St Peter's Church, Little Budworth

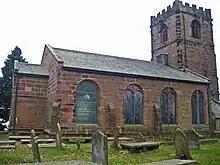
North front

St Peter's Church is in the village of Little Budworth, Cheshire, England. The church is recorded in the National Heritage List for England as a designated Grade II* listed building. It is an active Anglican parish church in the diocese of Chester, the archdeaconry of Chester and the deanery of Middlewich. Its benefice is combined with that of St Mary, Whitegate. The church stands on the highest point in the village and its tower dominates views of the area.